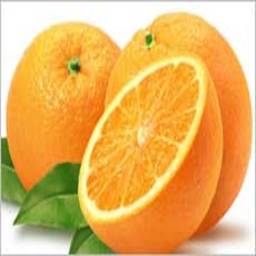
Label: Orange